Tlaltecuhtli

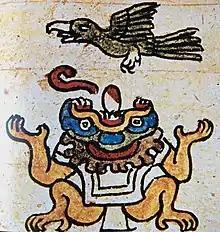
Depiction of Tlaltecuhtli in the Codex Borbonicus (ca. 1520), shown with a flint knife between her teeth

Tlaltecuhtli is typically depicted as a squatting toad-like creature with massive claws, a gaping mouth, and crocodile skin, which represented the surface of the earth. In carvings, her mouth is often shown with a river of blood flowing from it or a flint knife between her teeth, a reference to the human blood she thirsted for. Her elbows and knees are often adorned with human skulls, and she sometimes appears with multiple mouths full of sharp teeth all over her body. In some images, she wears a skirt made of human bones and a star border, a symbol of her primordial sacrifice.